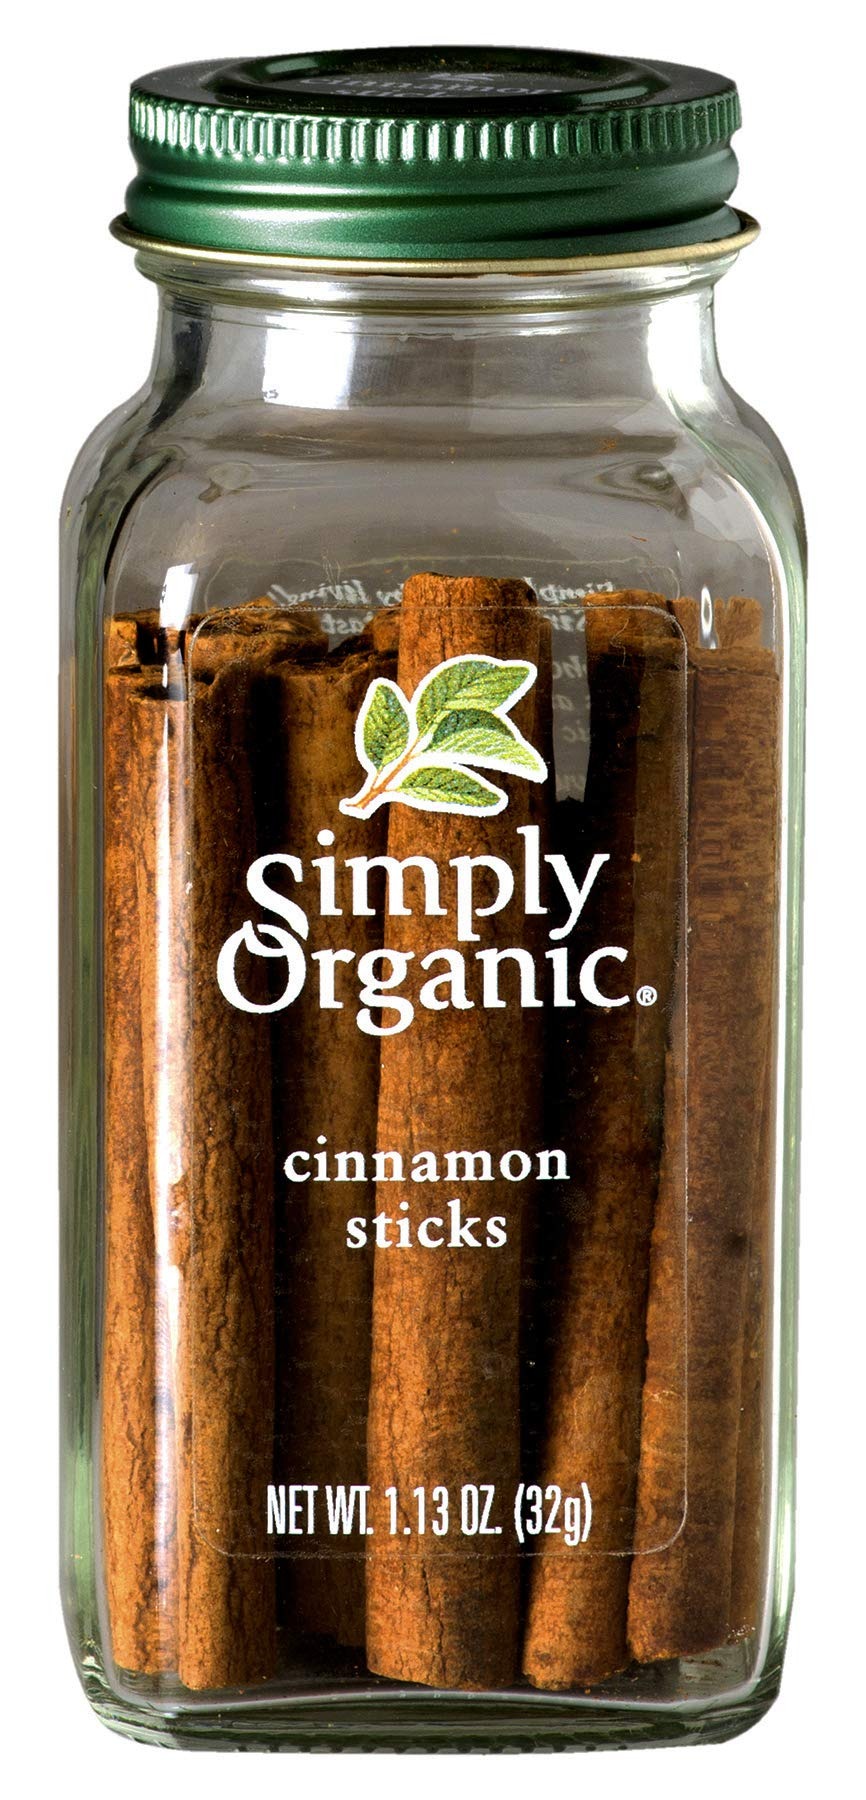
Item Name: Simply Organic Cinnamon Sticks, 1.13 Ounce
Bullet Point 1: Add fun and flavor to tea and hot cocoa
Bullet Point 2: Use as festive, flavorful swirlers for those mulled hot drinks and ditch the plastic swizzle sticks
Bullet Point 3: Combine with whole allspice, cloves and cardamom pods to make your own mulling spices
Bullet Point 4: Gift someone with bottled baking spices and add cinnamon sticks to the box for a natural decorative flair
Value: 1.13
Unit: Ounce

Price: 9.99